The Chorus Lady (1924 film)

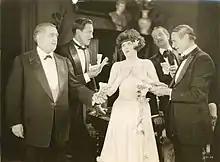
Still with Margaret Livingston

The Chorus Lady is a 1924 American silent drama film directed by Ralph Ince and starring Margaret Livingston, Alan Roscoe, and Virginia Lee Corbin. It is based on the play of the same name by James Forbes, which was previously filmed in 1915 as "The Chorus Lady".